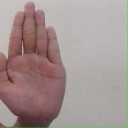
अक्षर: ध